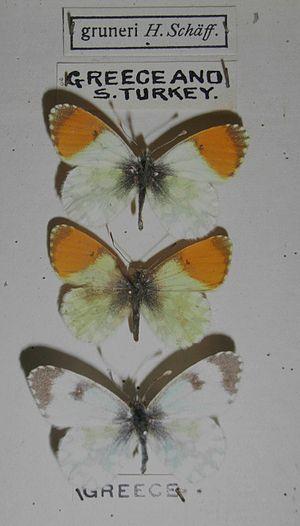
L’Aurore des Balkans ou Aurore de Grèce est un insecte lépidoptère de la famille des Pieridae, de la sous-famille des Pierinae et du genre Anthocharis.